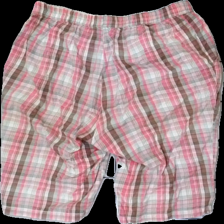
View: back
Type: Shorts
Category: Ladies
Brand: Ellos
Colors: White, Pink, Brown, Multicolor
Material: 100% cotton
Pattern: Checkered print
Cut: Regular
Size: 42
Season: Summer
Stains: Major
Damage: fläck
Damage location: bottom right
Damage 2: fläck
Damage 2 location: bottom left
Price range: <50
Recommended usage: Export
Description: rutiga shorts med stora bruna fläckar på båda benen